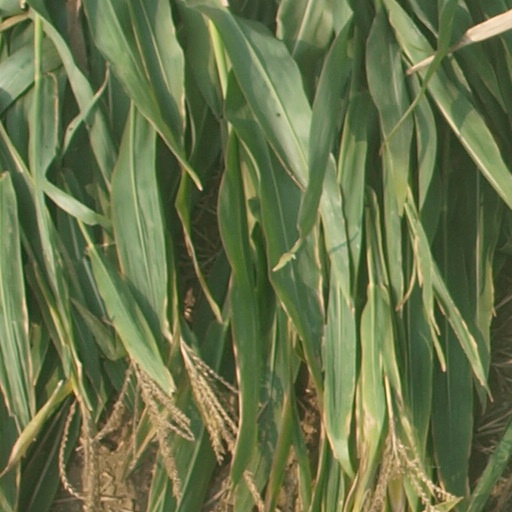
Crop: maize; corn